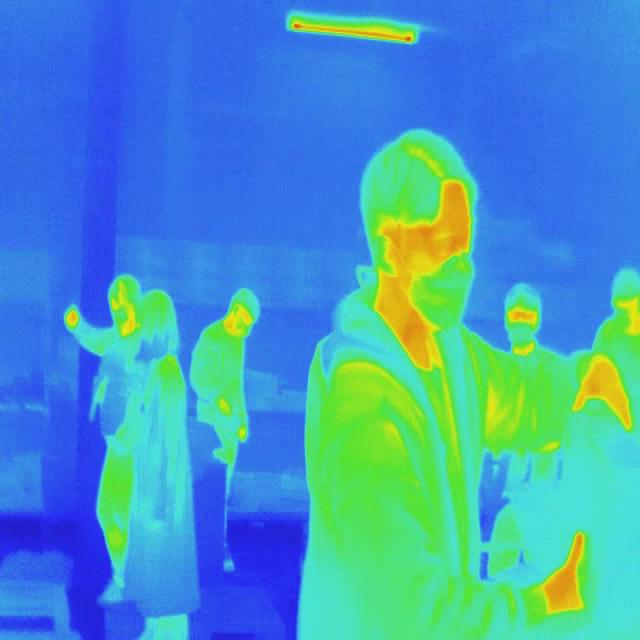
Detected objects:
label: person
label: person
label: person
label: person
label: person
label: person